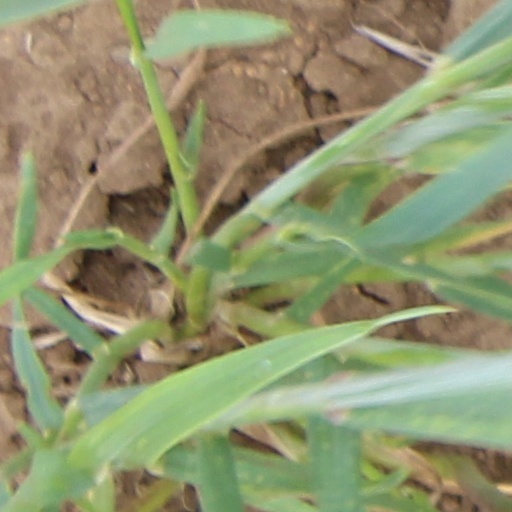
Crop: wheat